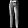
Label: Trouser